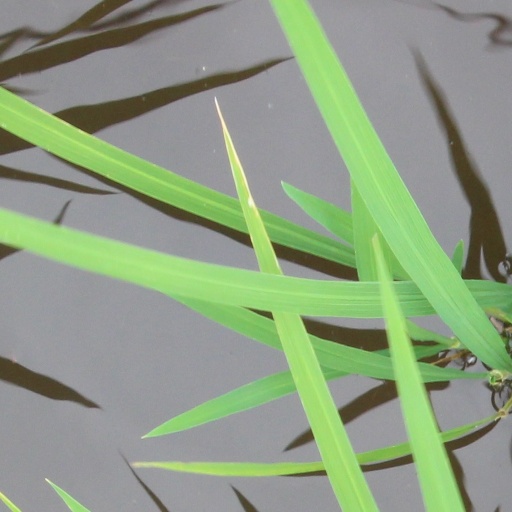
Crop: rice